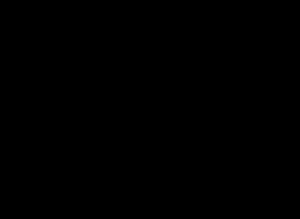
Le terme trityle désigne un groupe fonctionnel aromatique de formule brute (C₆H₅)₃C-R. Ce groupe fait partie de la famille des aryles.